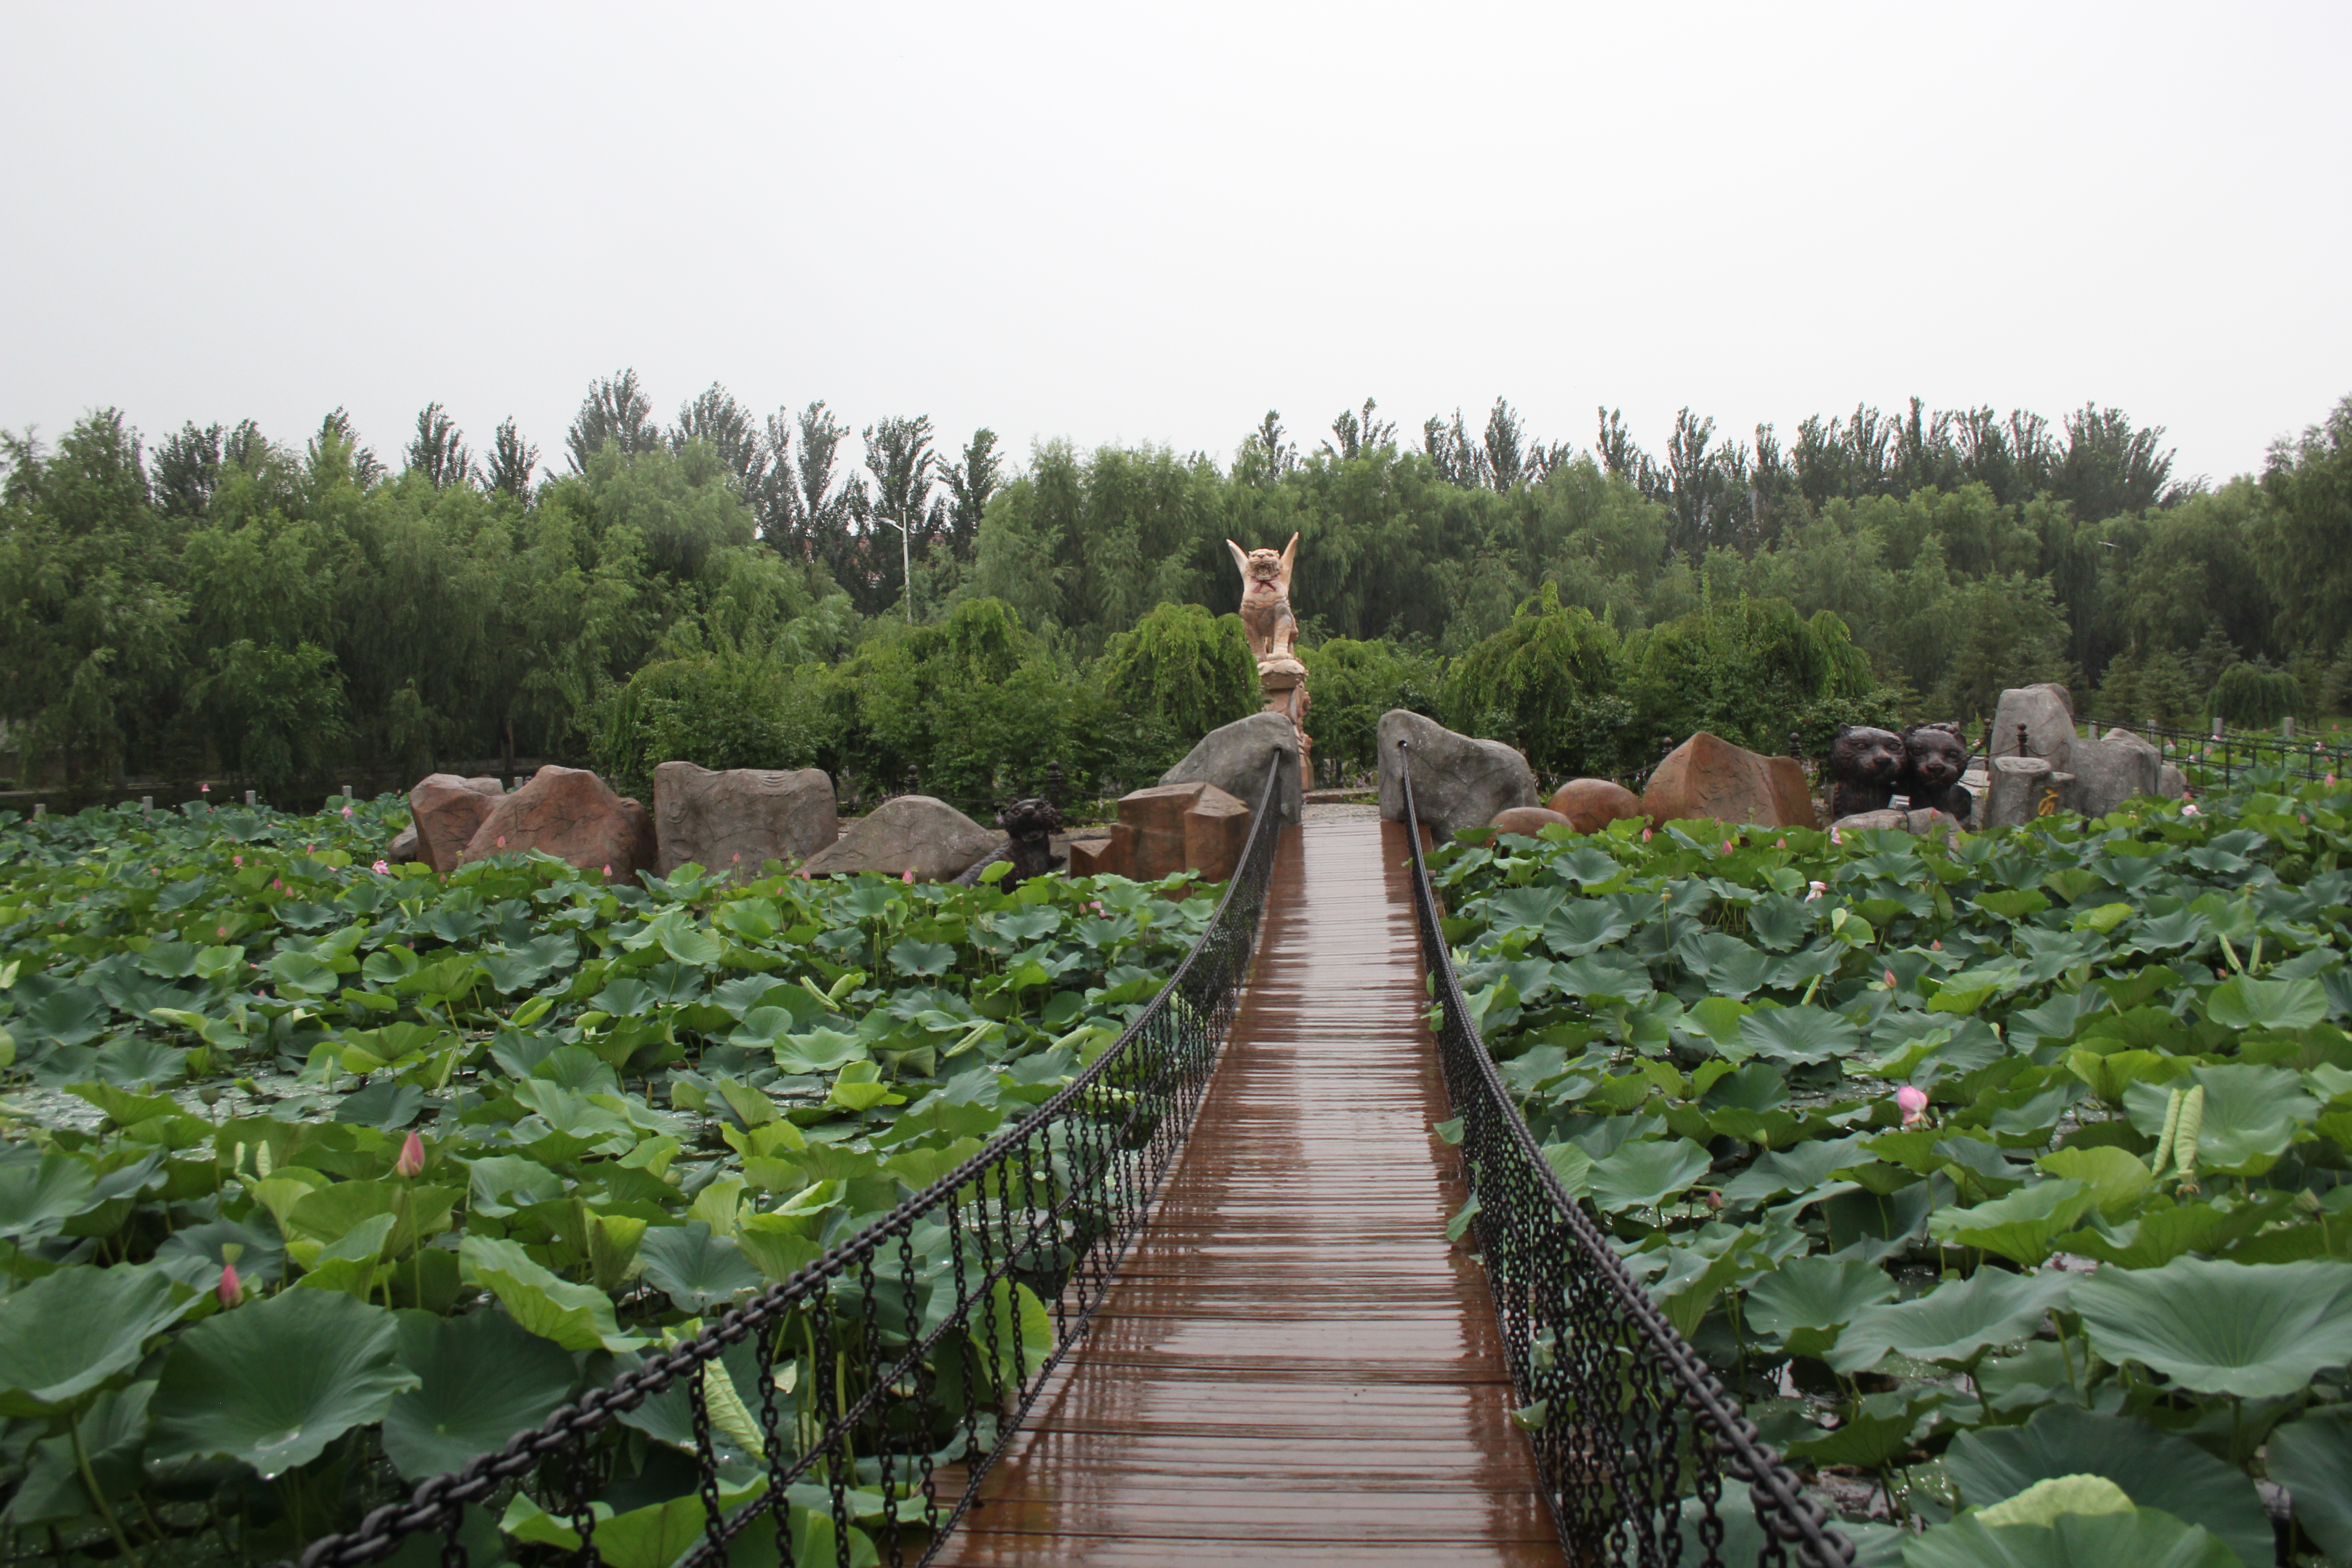
tourism, adventure, Beautiful Places, Pretty Places, environment, Interesting Places, harbin, museums, architecture, art, nature, museum, history, ancient history, china, asia, imperial palace, dynasty, beijing, planning, exhibition, sculpture, map, house, zoology, zoo, plantation, crop, plant, botany, agriculture, aquatic plant, farm, flower, cash crop, leaf vegetable